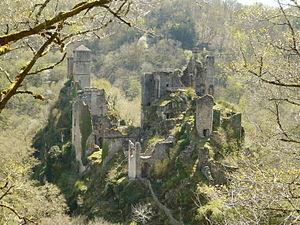
Tours de Merle
Les Tours de Merle sont un ensemble de maisons fortes formant un castrum des XIIᵉ et XVᵉ siècles, qui se dressent sur la commune de Saint-Geniez-ô-Merle dans le département de la Corrèze, en région Nouvelle-Aquitaine. Elles furent le centre d'une co-seigneurie et d'une châtellenie.